George G. O'Connor

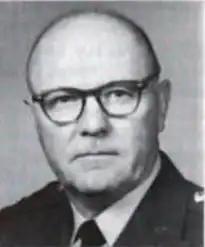

George Gray O'Connor (August 24, 1914 – March 24, 1971) was a United States Army lieutenant general who served as commander of the 9th Infantry Division during the Vietnam War and then as commander of VII Corps in West Germany and the Fourth United States Army.